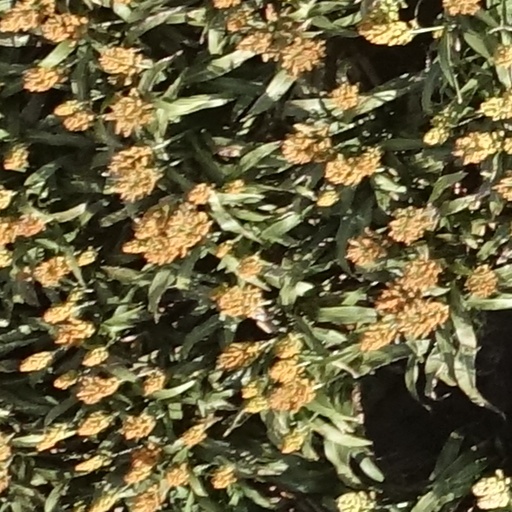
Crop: sorghum